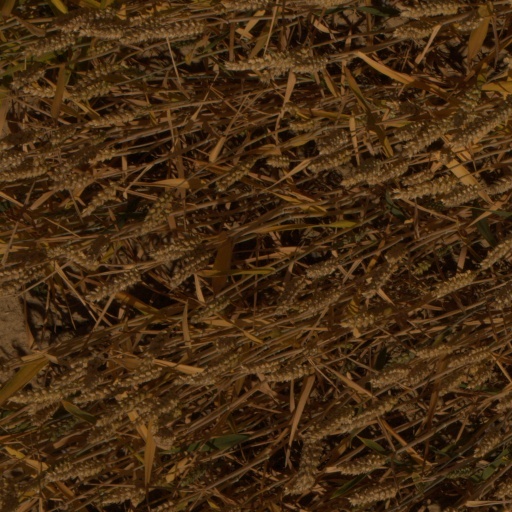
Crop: wheat